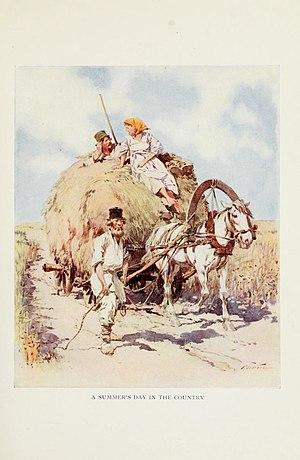
Frédéric de Haenen, né en 1853 à Utrecht et mort le 1ᵉʳ juin 1929 à l'Île-de-Bréhat, est un peintre et illustrateur néerlandais naturalisé français.